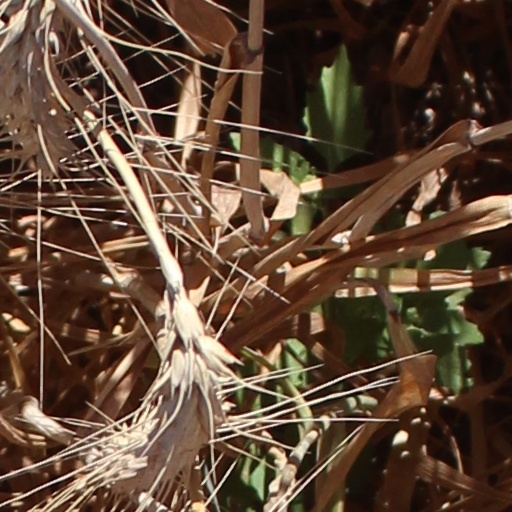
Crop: wheat